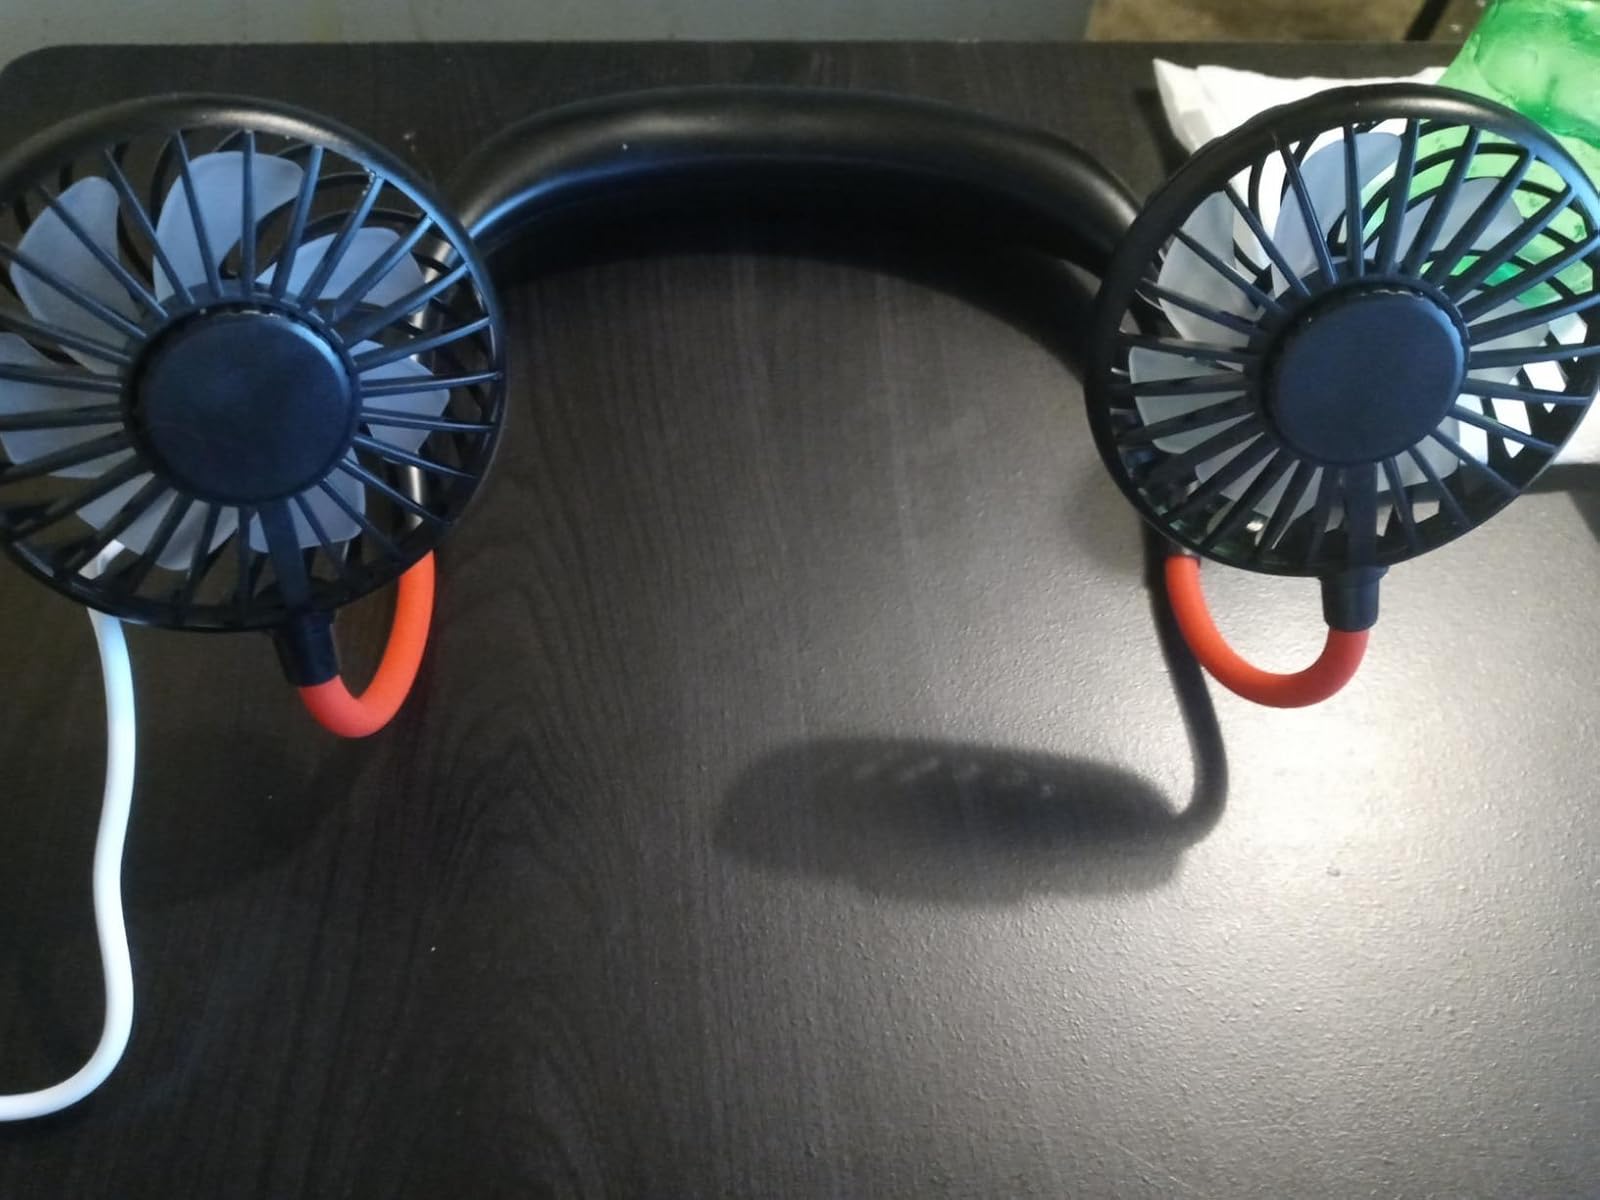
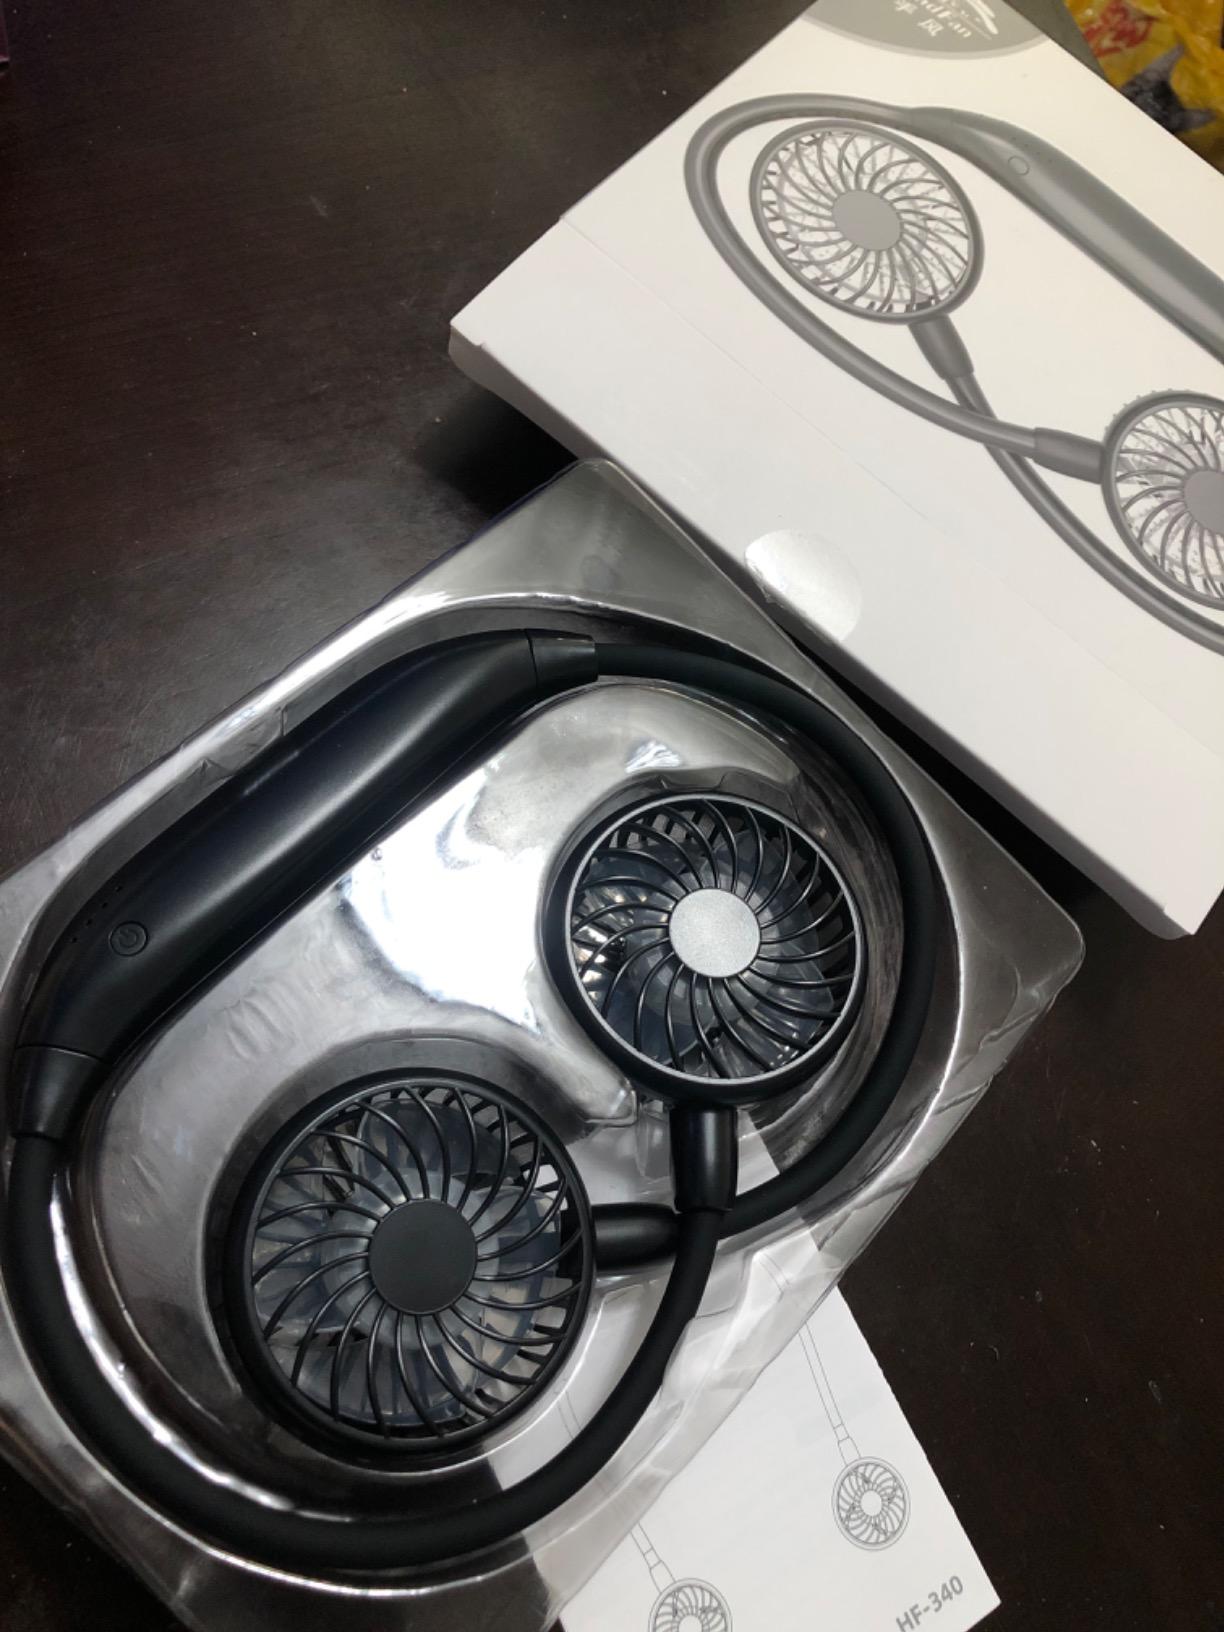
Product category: fan
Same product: no